United States Air Force Security Forces

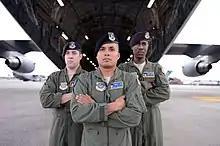
The 627th Security Forces Squadron of the Phoenix Ravens security force pose with a C-17 aircraft

By January 1971 the Security Police career field was split into two separate functions: Law Enforcement Specialist (AFSC 811X2) and Security Specialist (AFSC 811X0). In November 1971 the first female airmen trained into the law enforcement specialty, and in November 1976 100 female airmen were trained as security specialists. Although the female security specialist program was soon after shut down, they have the distinction of being the first women permitted into any combat role in the entire U.S. Armed Forces. Law enforcement specialists, who had excelled in their career field, could be selected as criminal investigators and attend Military Police Investigations training at the 3280th TCHTG OLA Air Force Liaison at Ft. McClellan, AL, or attend the Office of Special Investigations basic agent's course at Bolling AFB, Washington DC.